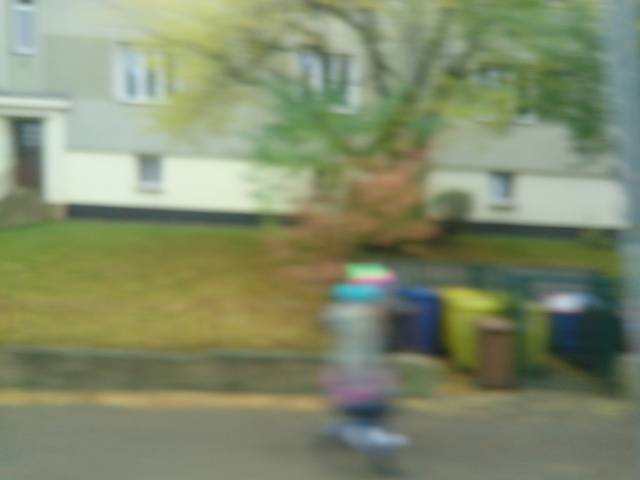
Region: Germany
Coordinates: 54.084, 12.109